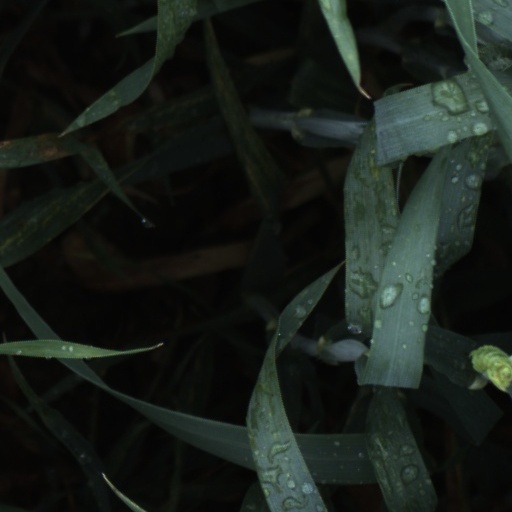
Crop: wheat